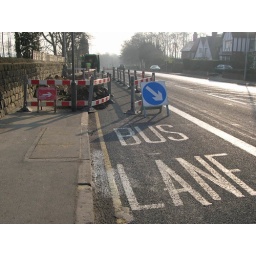
Otley Rd - road works in bus lane